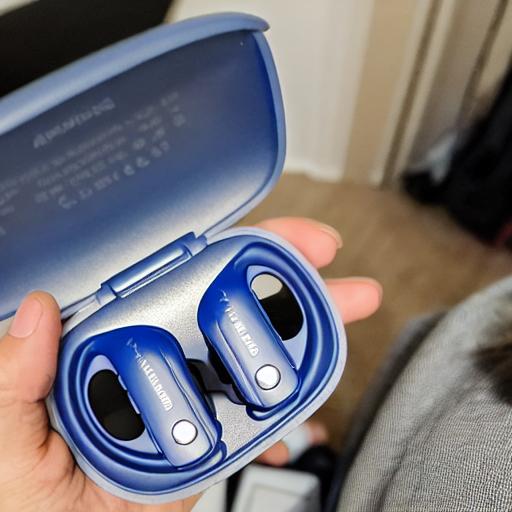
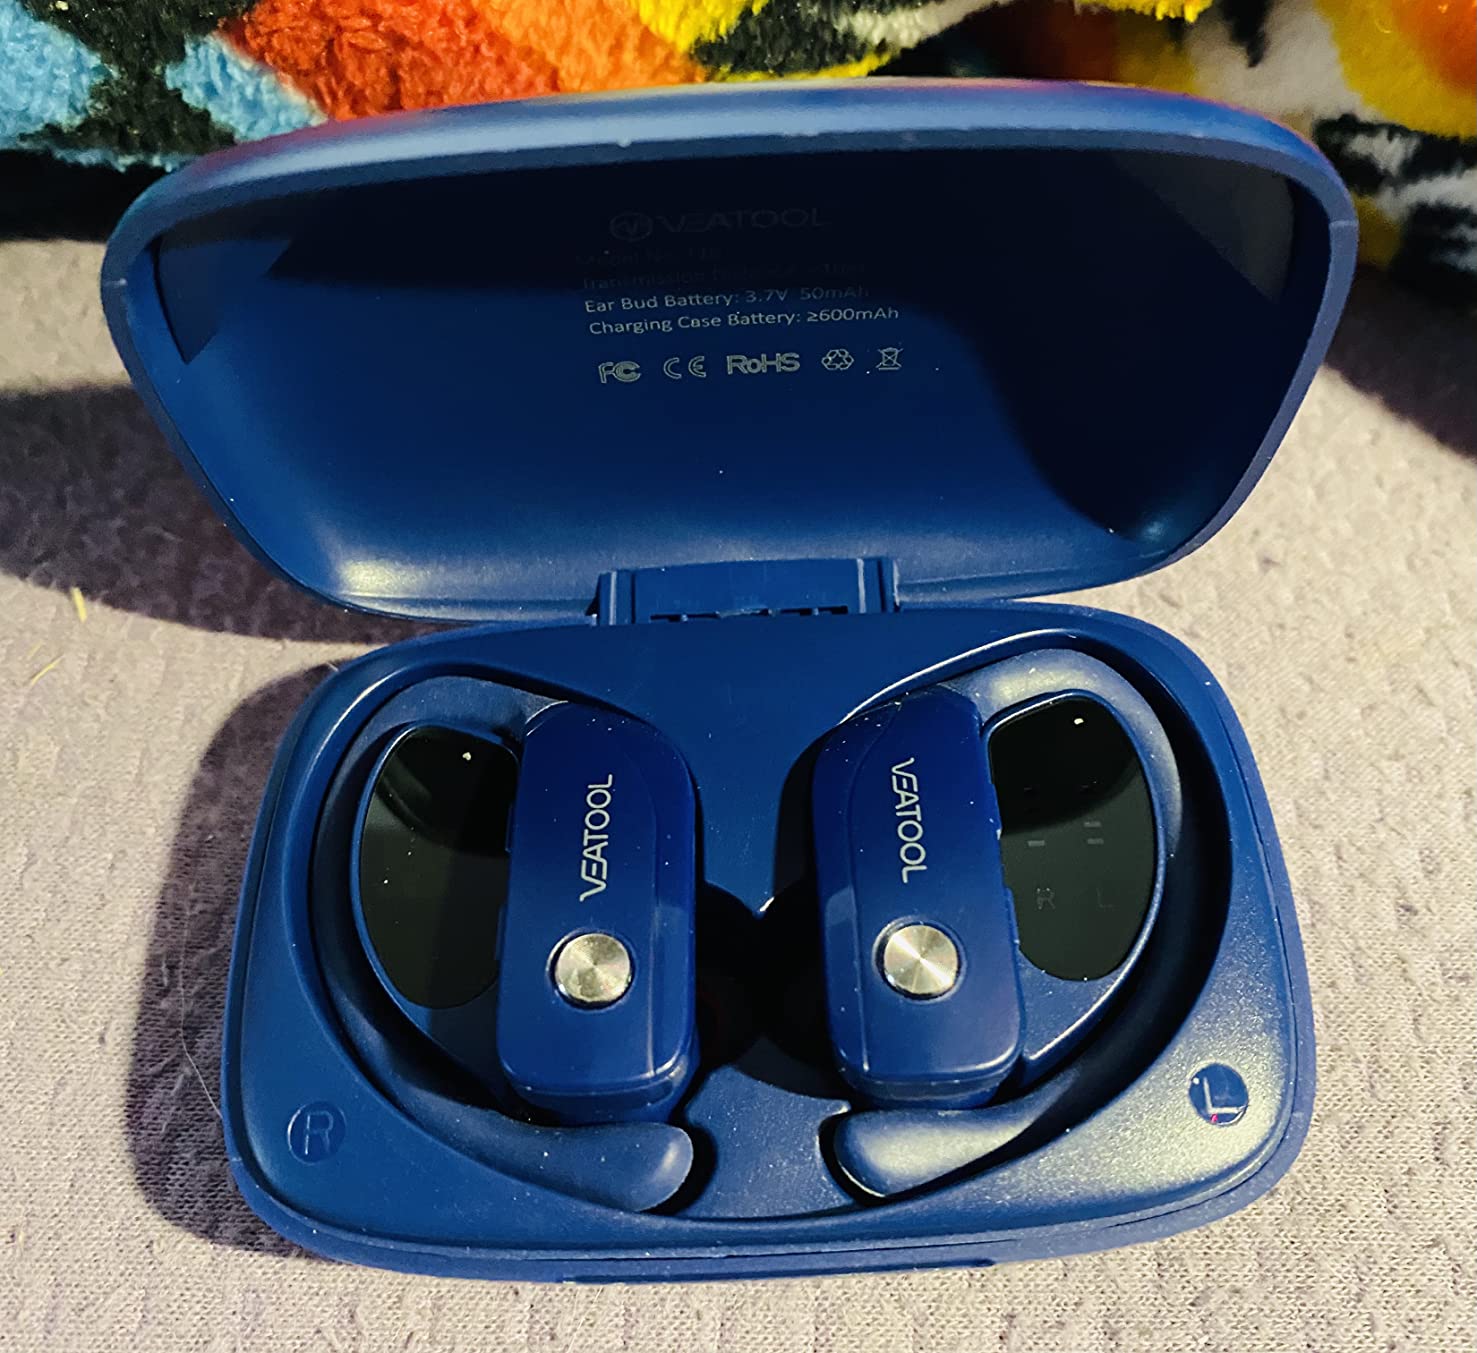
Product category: earbuds
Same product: no